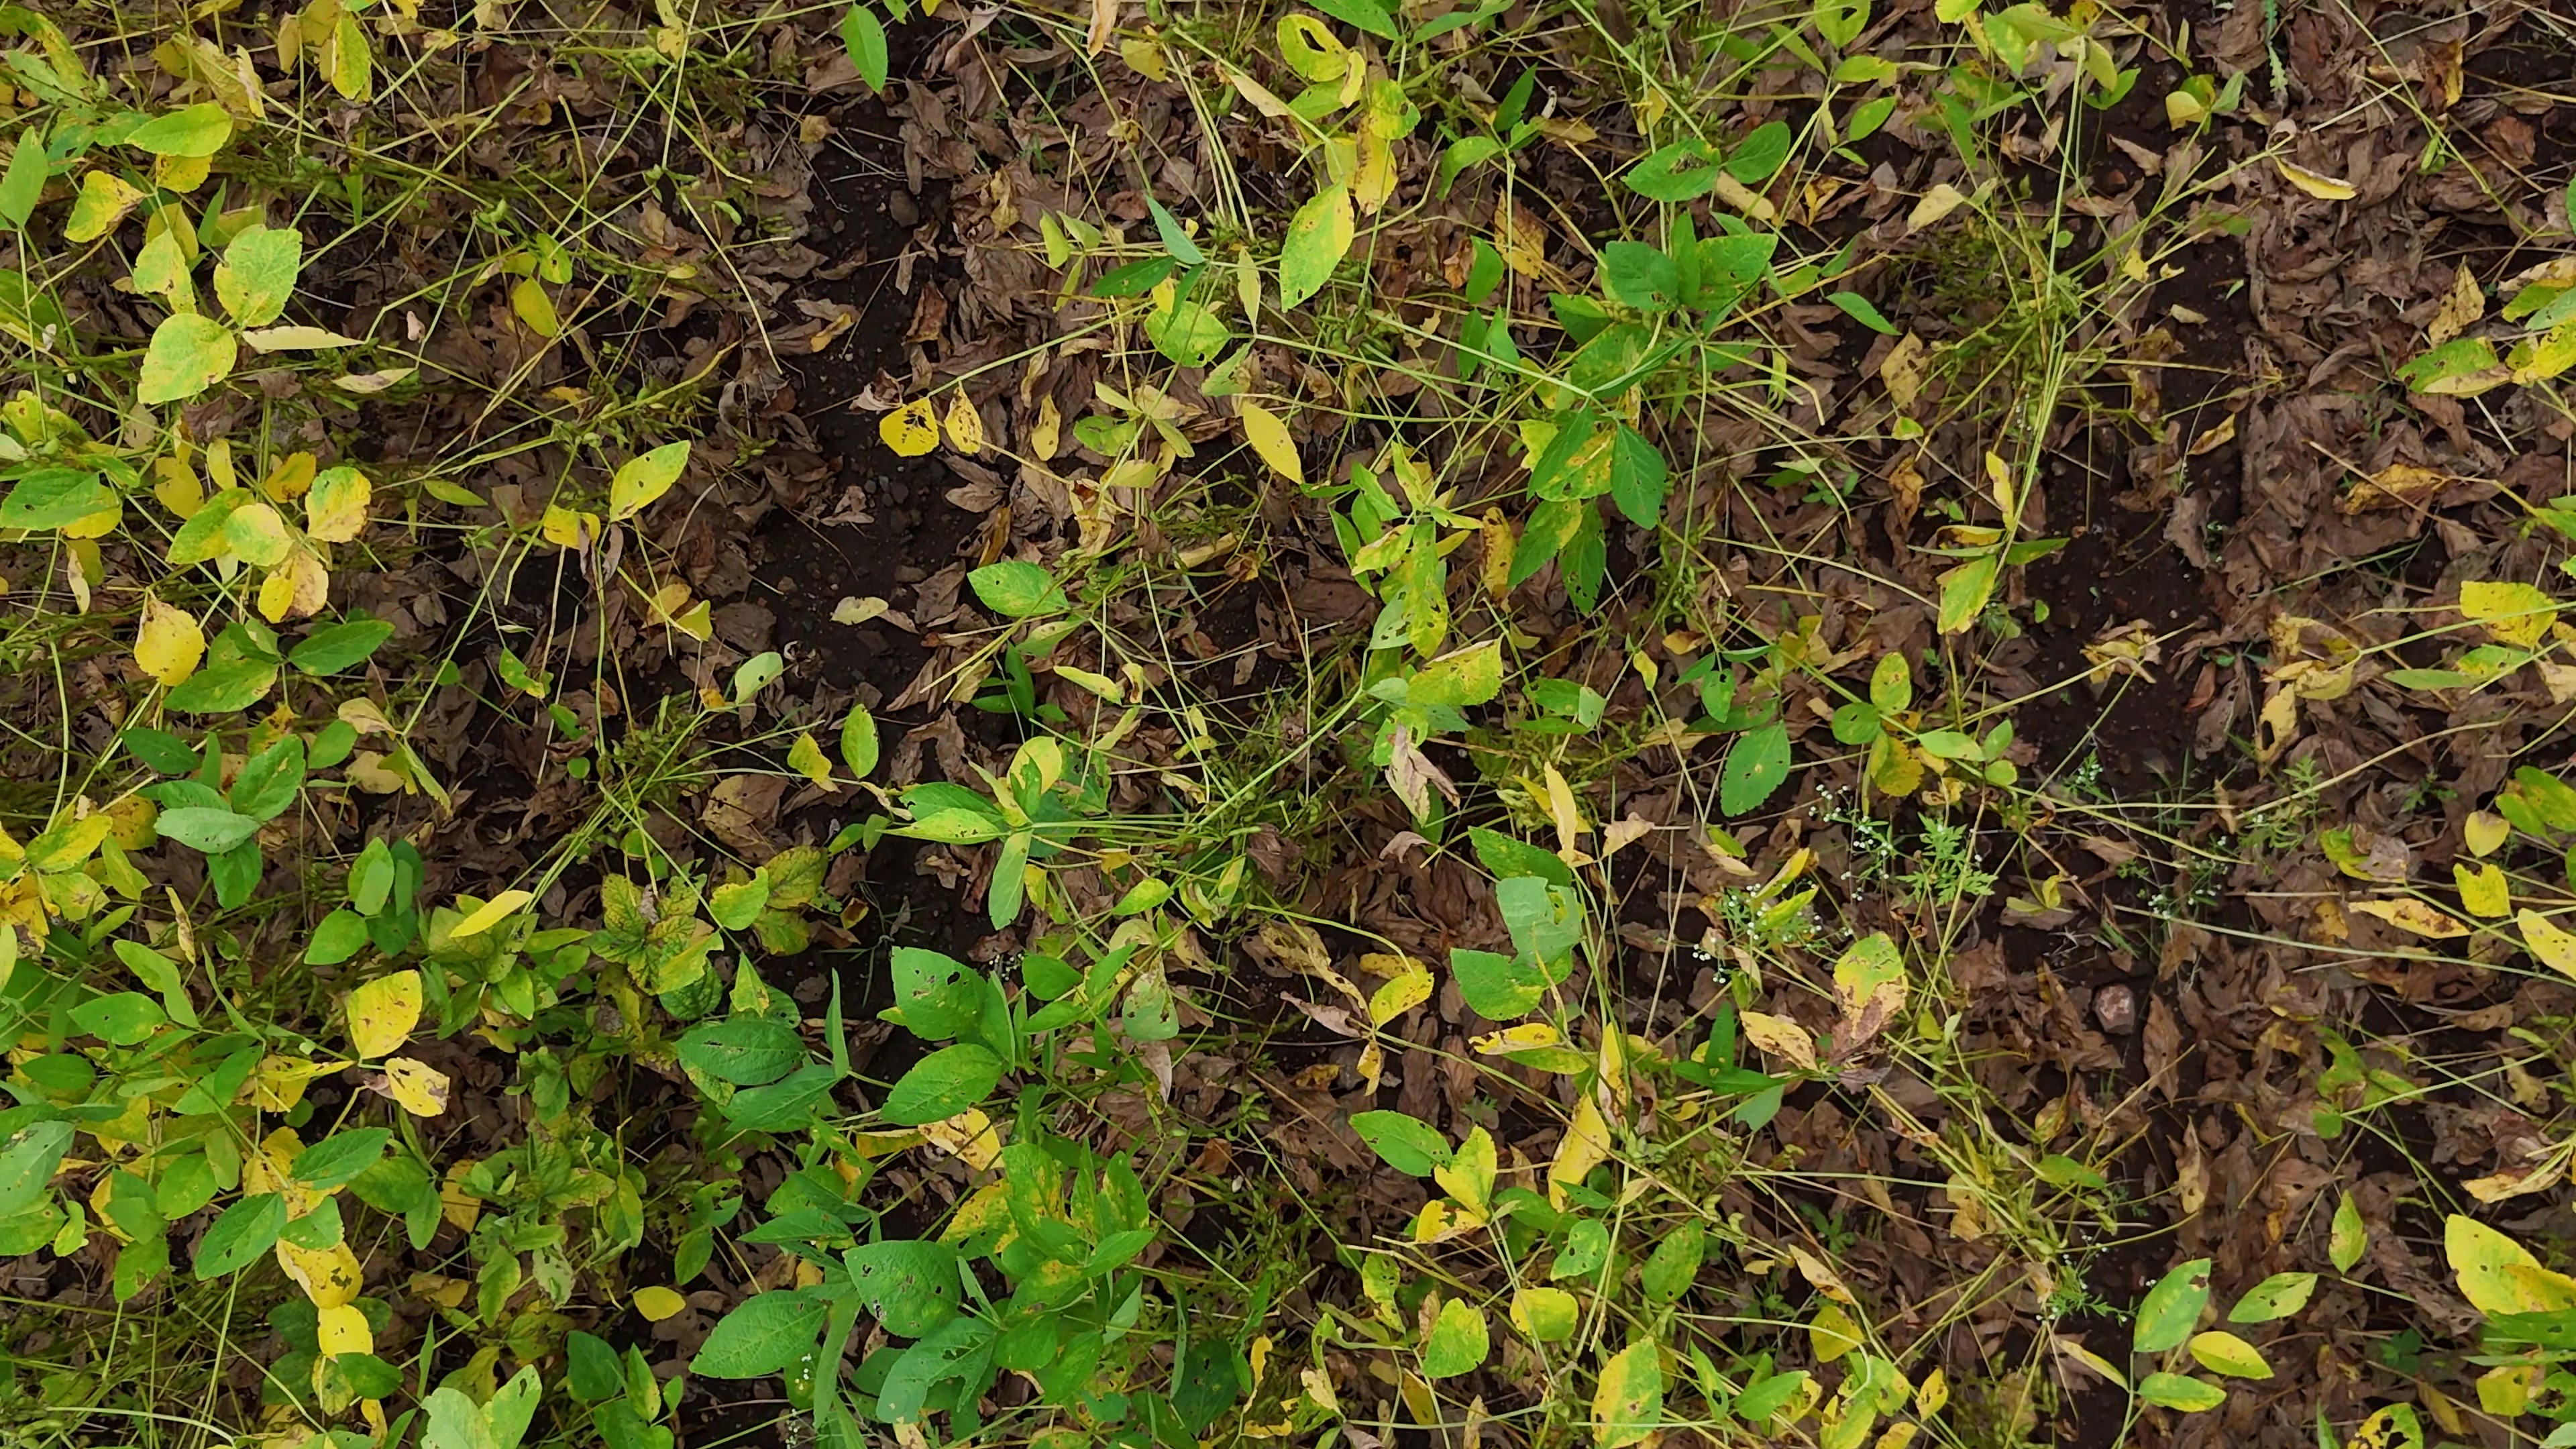
Label: Rust